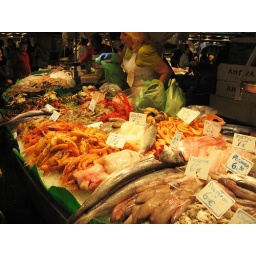
fish market in barcelona